Robert Harrison (publisher)

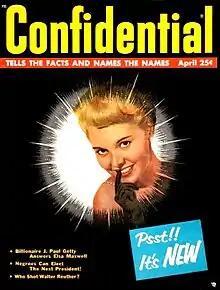
"Confidential", April 1958, the last issue by Harrison

In September 1956, Harrison generated front-page headlines around the world when he allegedly was shot in the shoulder during a safari in the Dominican Republic by Richard Weldy, a travel agency owner and former executive for Pan American Grace Airways. Weldy, variously described as a "jungle trapper and guide" or "a big game hunter," purportedly harbored a grudge over a "Confidential" story about his ex-wife, Pilar Pallete, a Peruvian actress who was then married to John Wayne. The nonexistent "Confidential" article depicted Pallete as having an affair with Wayne while married to Weldy. According to newspaper accounts, Weldy fled the scene, leaving Harrison to die alone in the jungle with his blonde girlfriend; the two were eventually rescued by the Dominican Army. Weldy was later arrested by police. But Harrison refused to press charges against Weldy and the two publicly reconciled. Later the whole story was revealed to be a hoax—the shooting never took place. Photos of a wounded Harrison in a hospital were staged. Even the "girlfriend" was an actress that Harrison hired for the publicity stunt. During a television interview with Mike Wallace, Harrison fooled the CBS film crew into thinking that a birthmark on his back was the bullet wound.